US signals intelligence in the Cold War

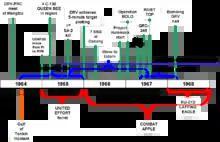
SIGINT-related events, 1964-1968

In the weeks immediately following the Gulf of Tonkin incident, the most important SIGINT role was providing defensive information to US air strikes. This was done at three levels of generality. First, overall monitoring of the DRV air defense network, SIGINT could maintain situational awareness of North Vietnamese tracking via radar and visual observers. Second, SIGINT detected the activation of specific weapons systems in the air defense network, such as SA-2 surface-to-air missiles (SAM), anti-aircraft artillery (AAA), and fighter interceptors. Finally, it could detect immediate threats, such as missile launches or impending attacks by fighters.